Interdunal wetland

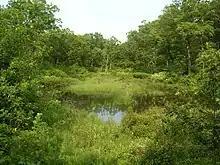
An interdunal wetland in wooded dunes, at Miller Woods in the Indiana Dunes National Park.

An interdunal wetland, interdunal pond or dune slack is a water-filled depression between coastal sand dunes. It may be formed either by wind erosion or by dunal encroachment on an existing wetland. The wind erosion process involves wind scooping out sufficient sand to reach the water table, and typically occurs behind the first line of foredunes.